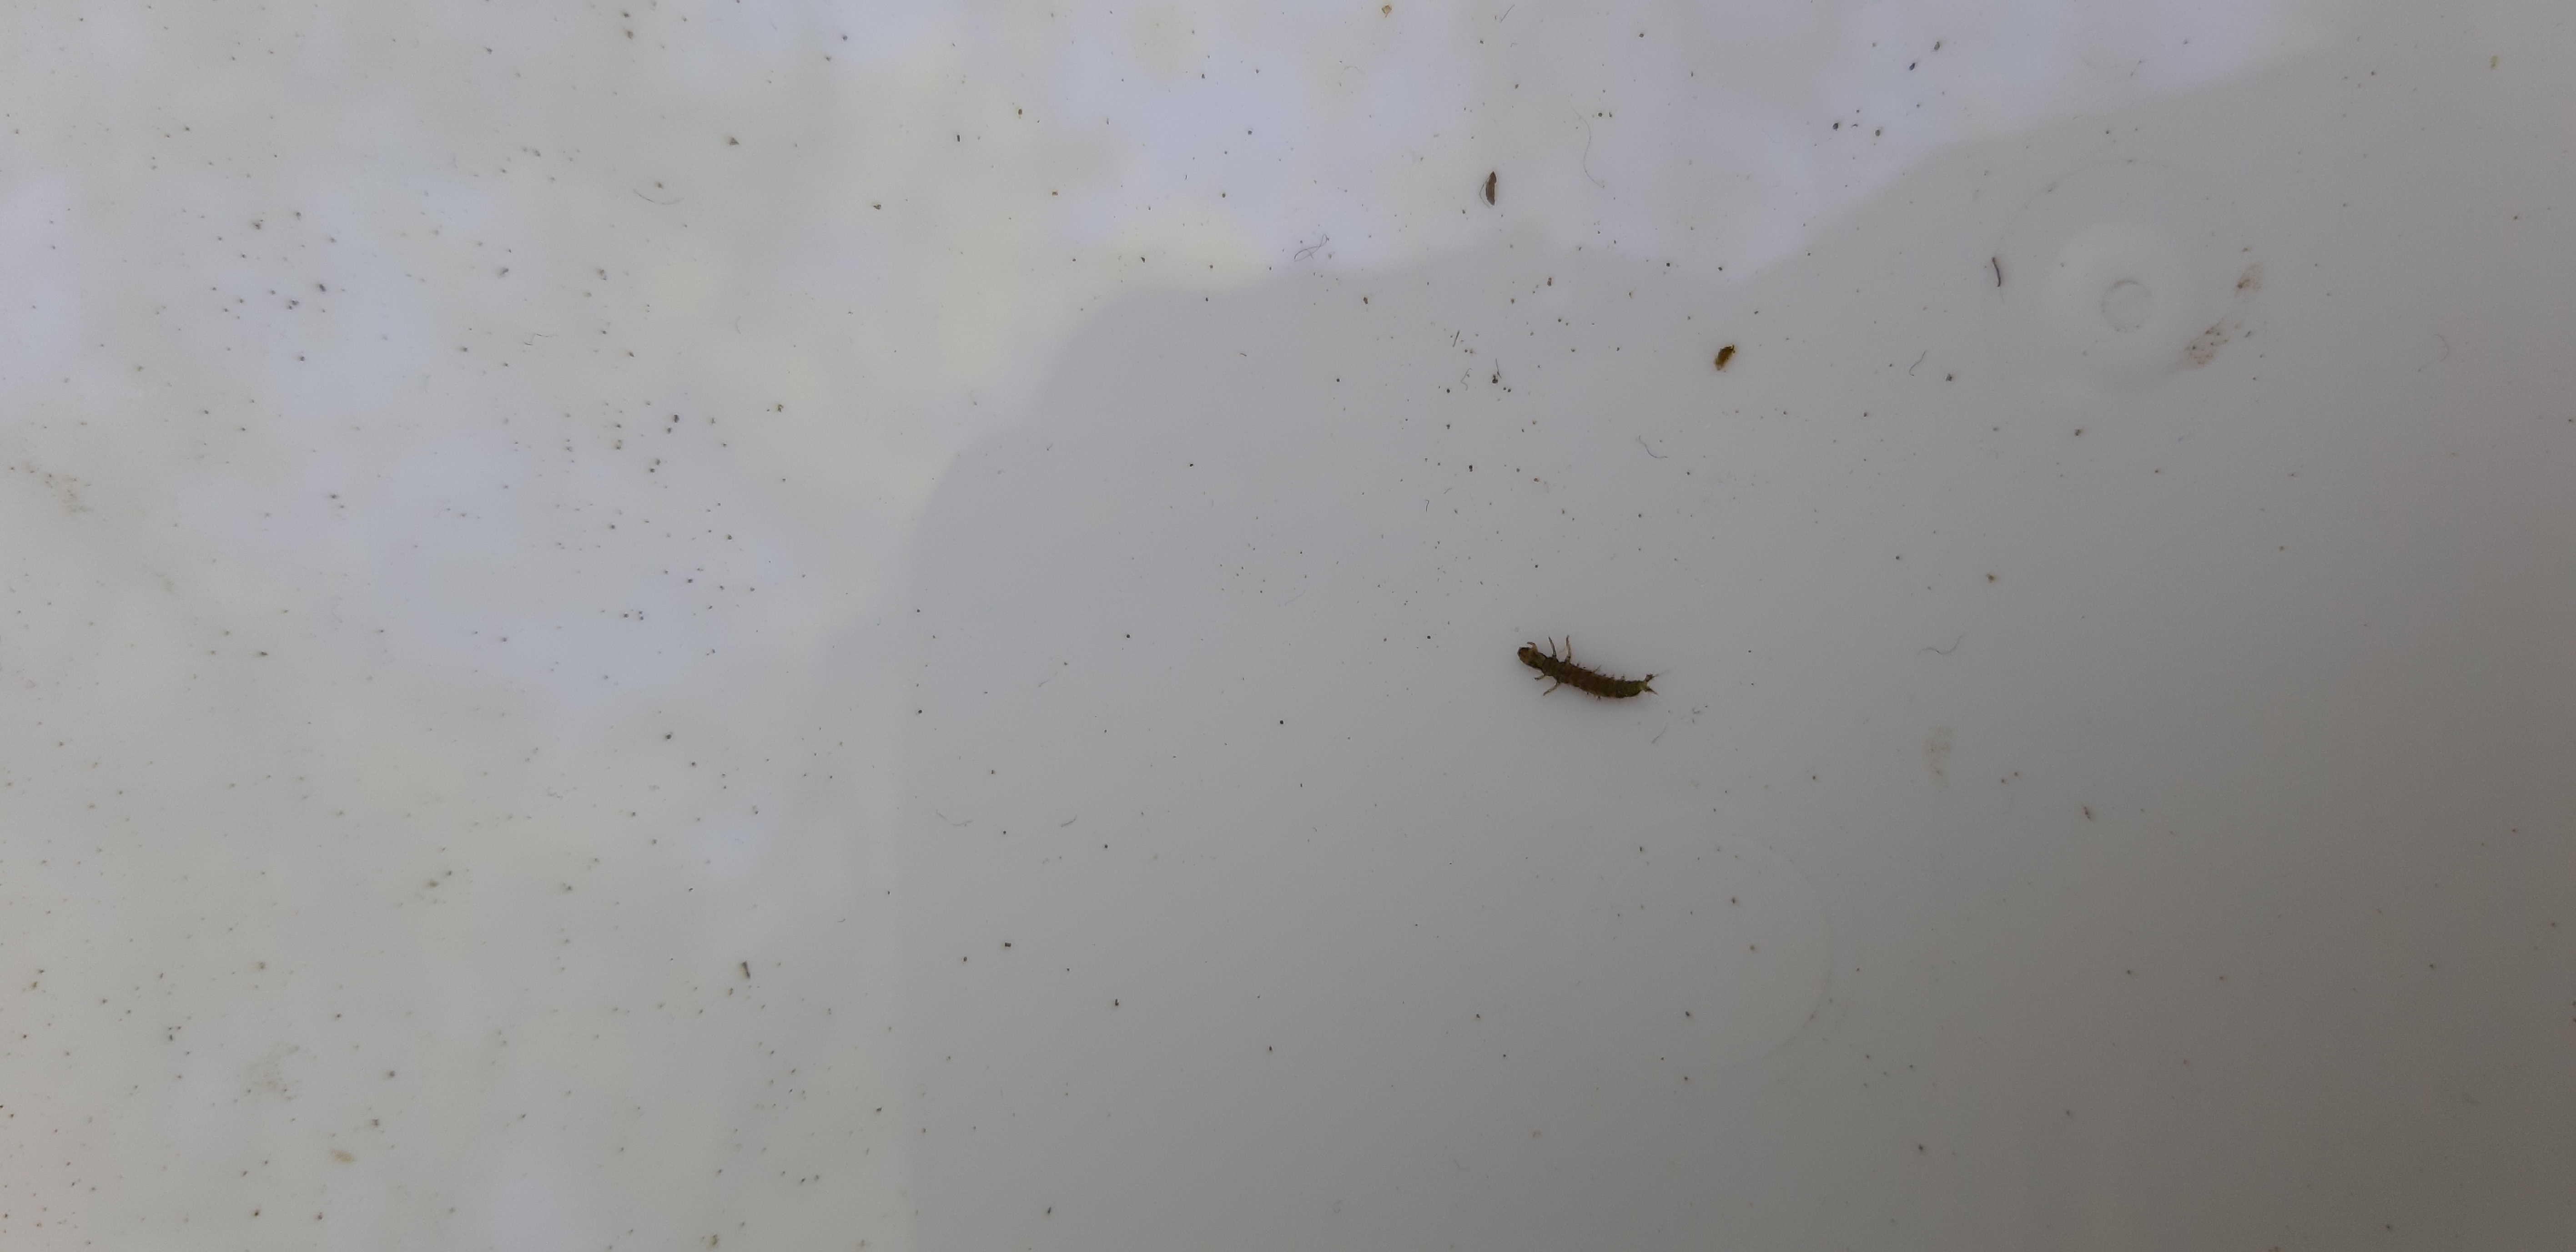
Macroinvertebrate group: caddisflies